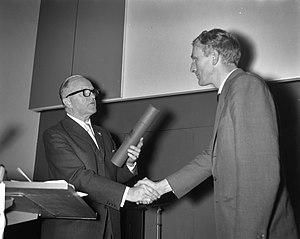
Le Poëzieprijs van de gemeente Amsterdam est un prix littéraire néerlandais récompensant une œuvre poétique.